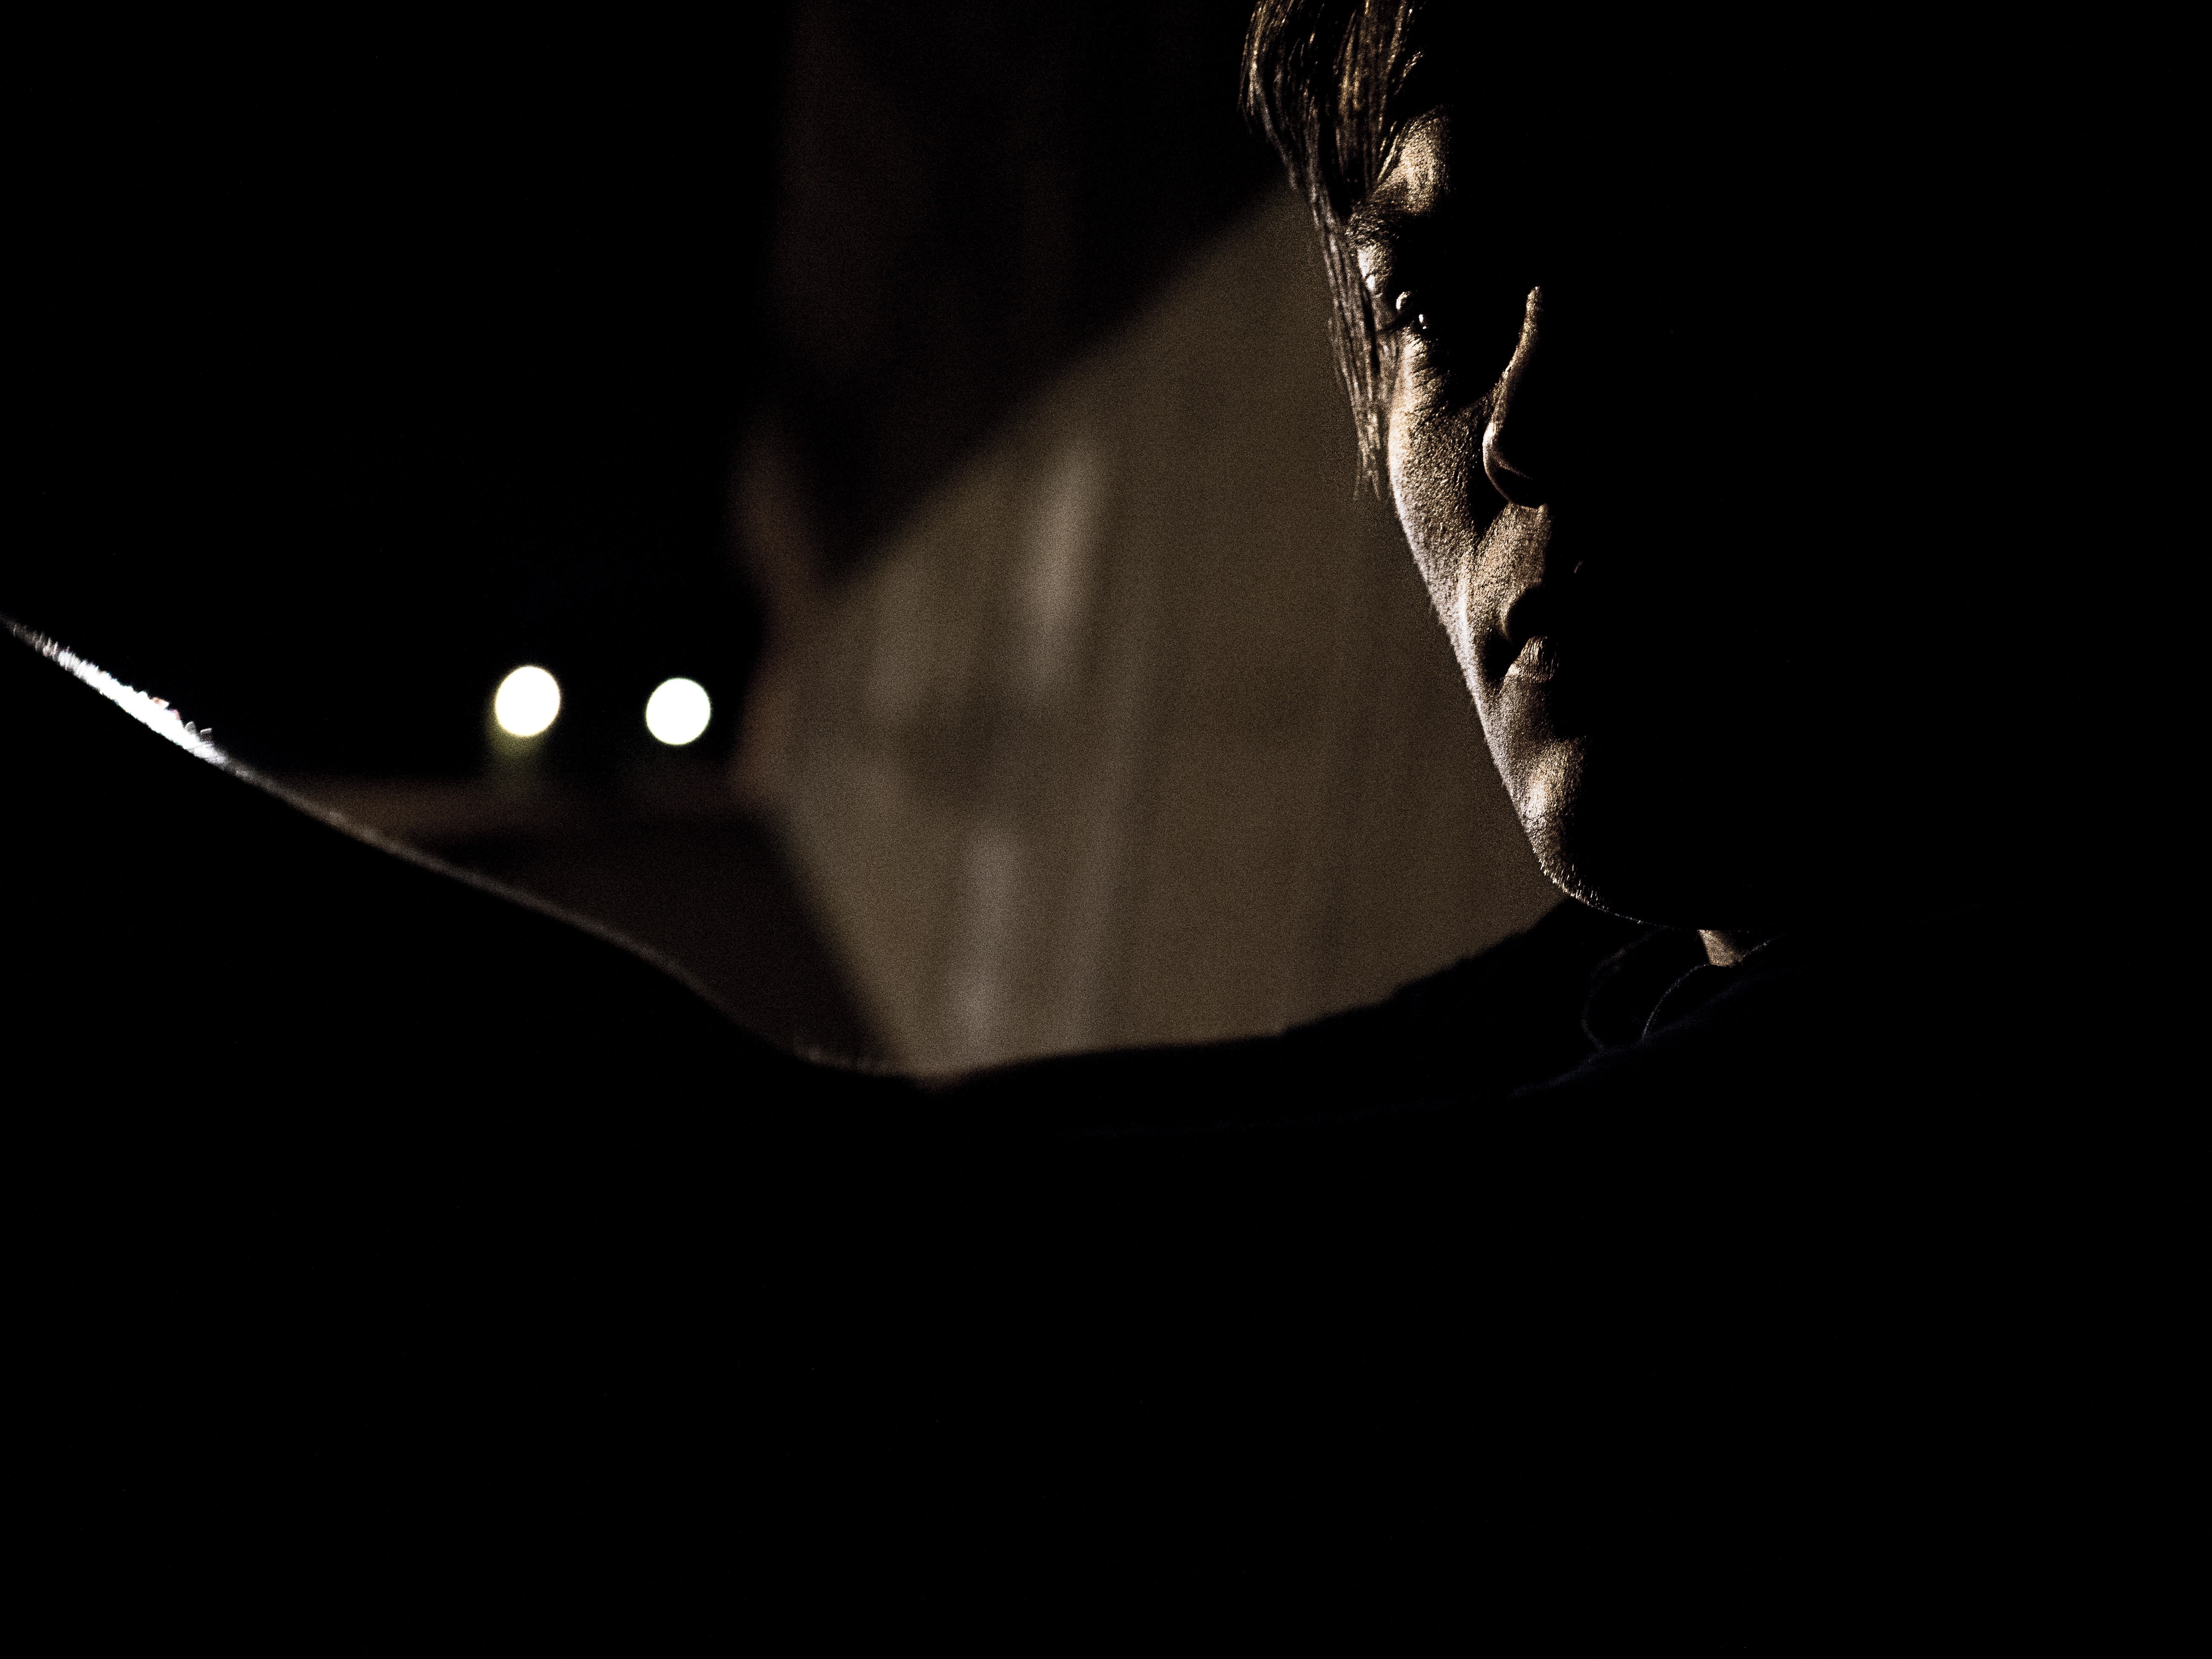
wing, light, night, photography, sunlight, leaf, reflection, shadow, darkness, black, lighting, close up, macro photography, computer wallpaper